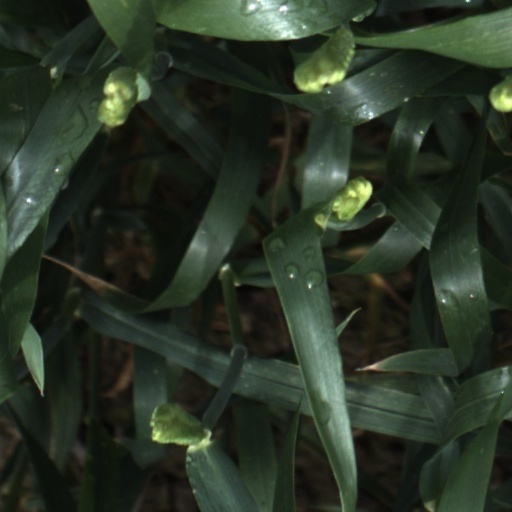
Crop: wheat